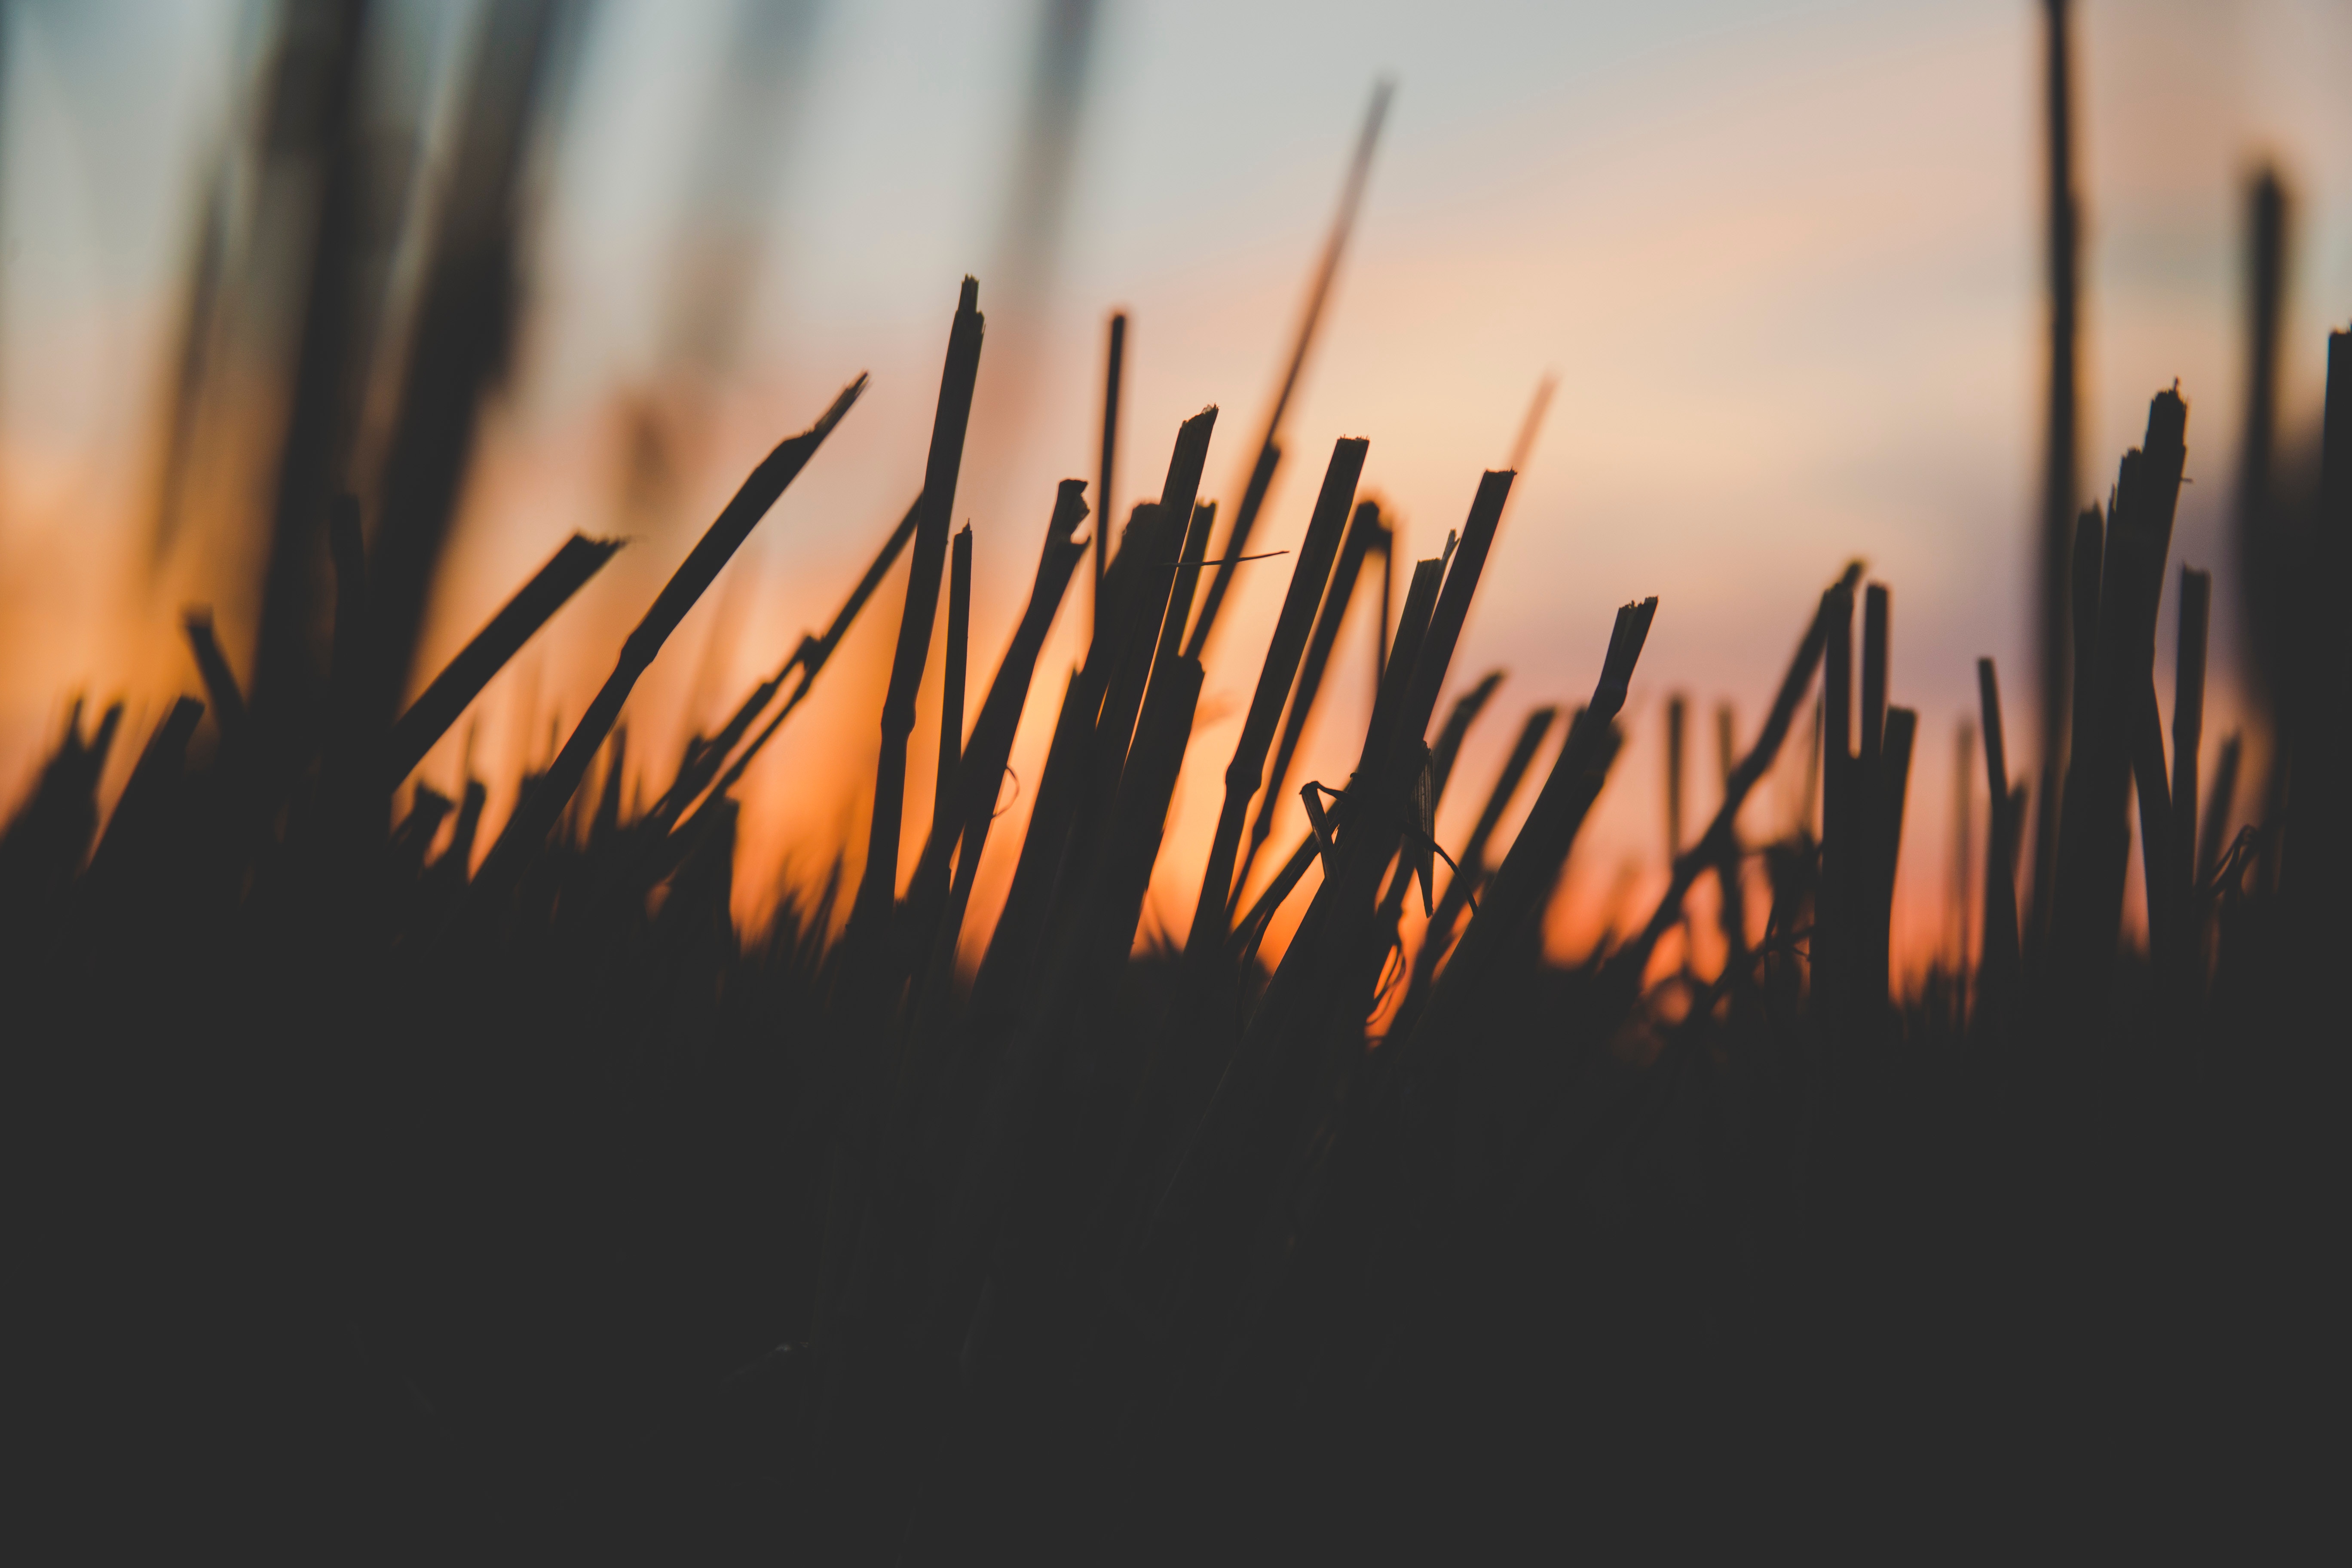
silhouette, sky, sun, sunrise, sunset, sunlight, atmosphere, evening, calm, stock photography, computer wallpaper